Santo Domingo (Mexico City)

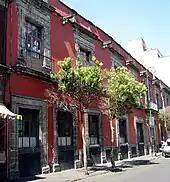
97 Republic de Cuba

At 97 Republica de Cuba is the house on property that once belonged to Juan Jaramillo, husband of La Malinche. The current structure only dates from the 18th century, but it rests on much older foundations.